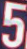
Number: 5